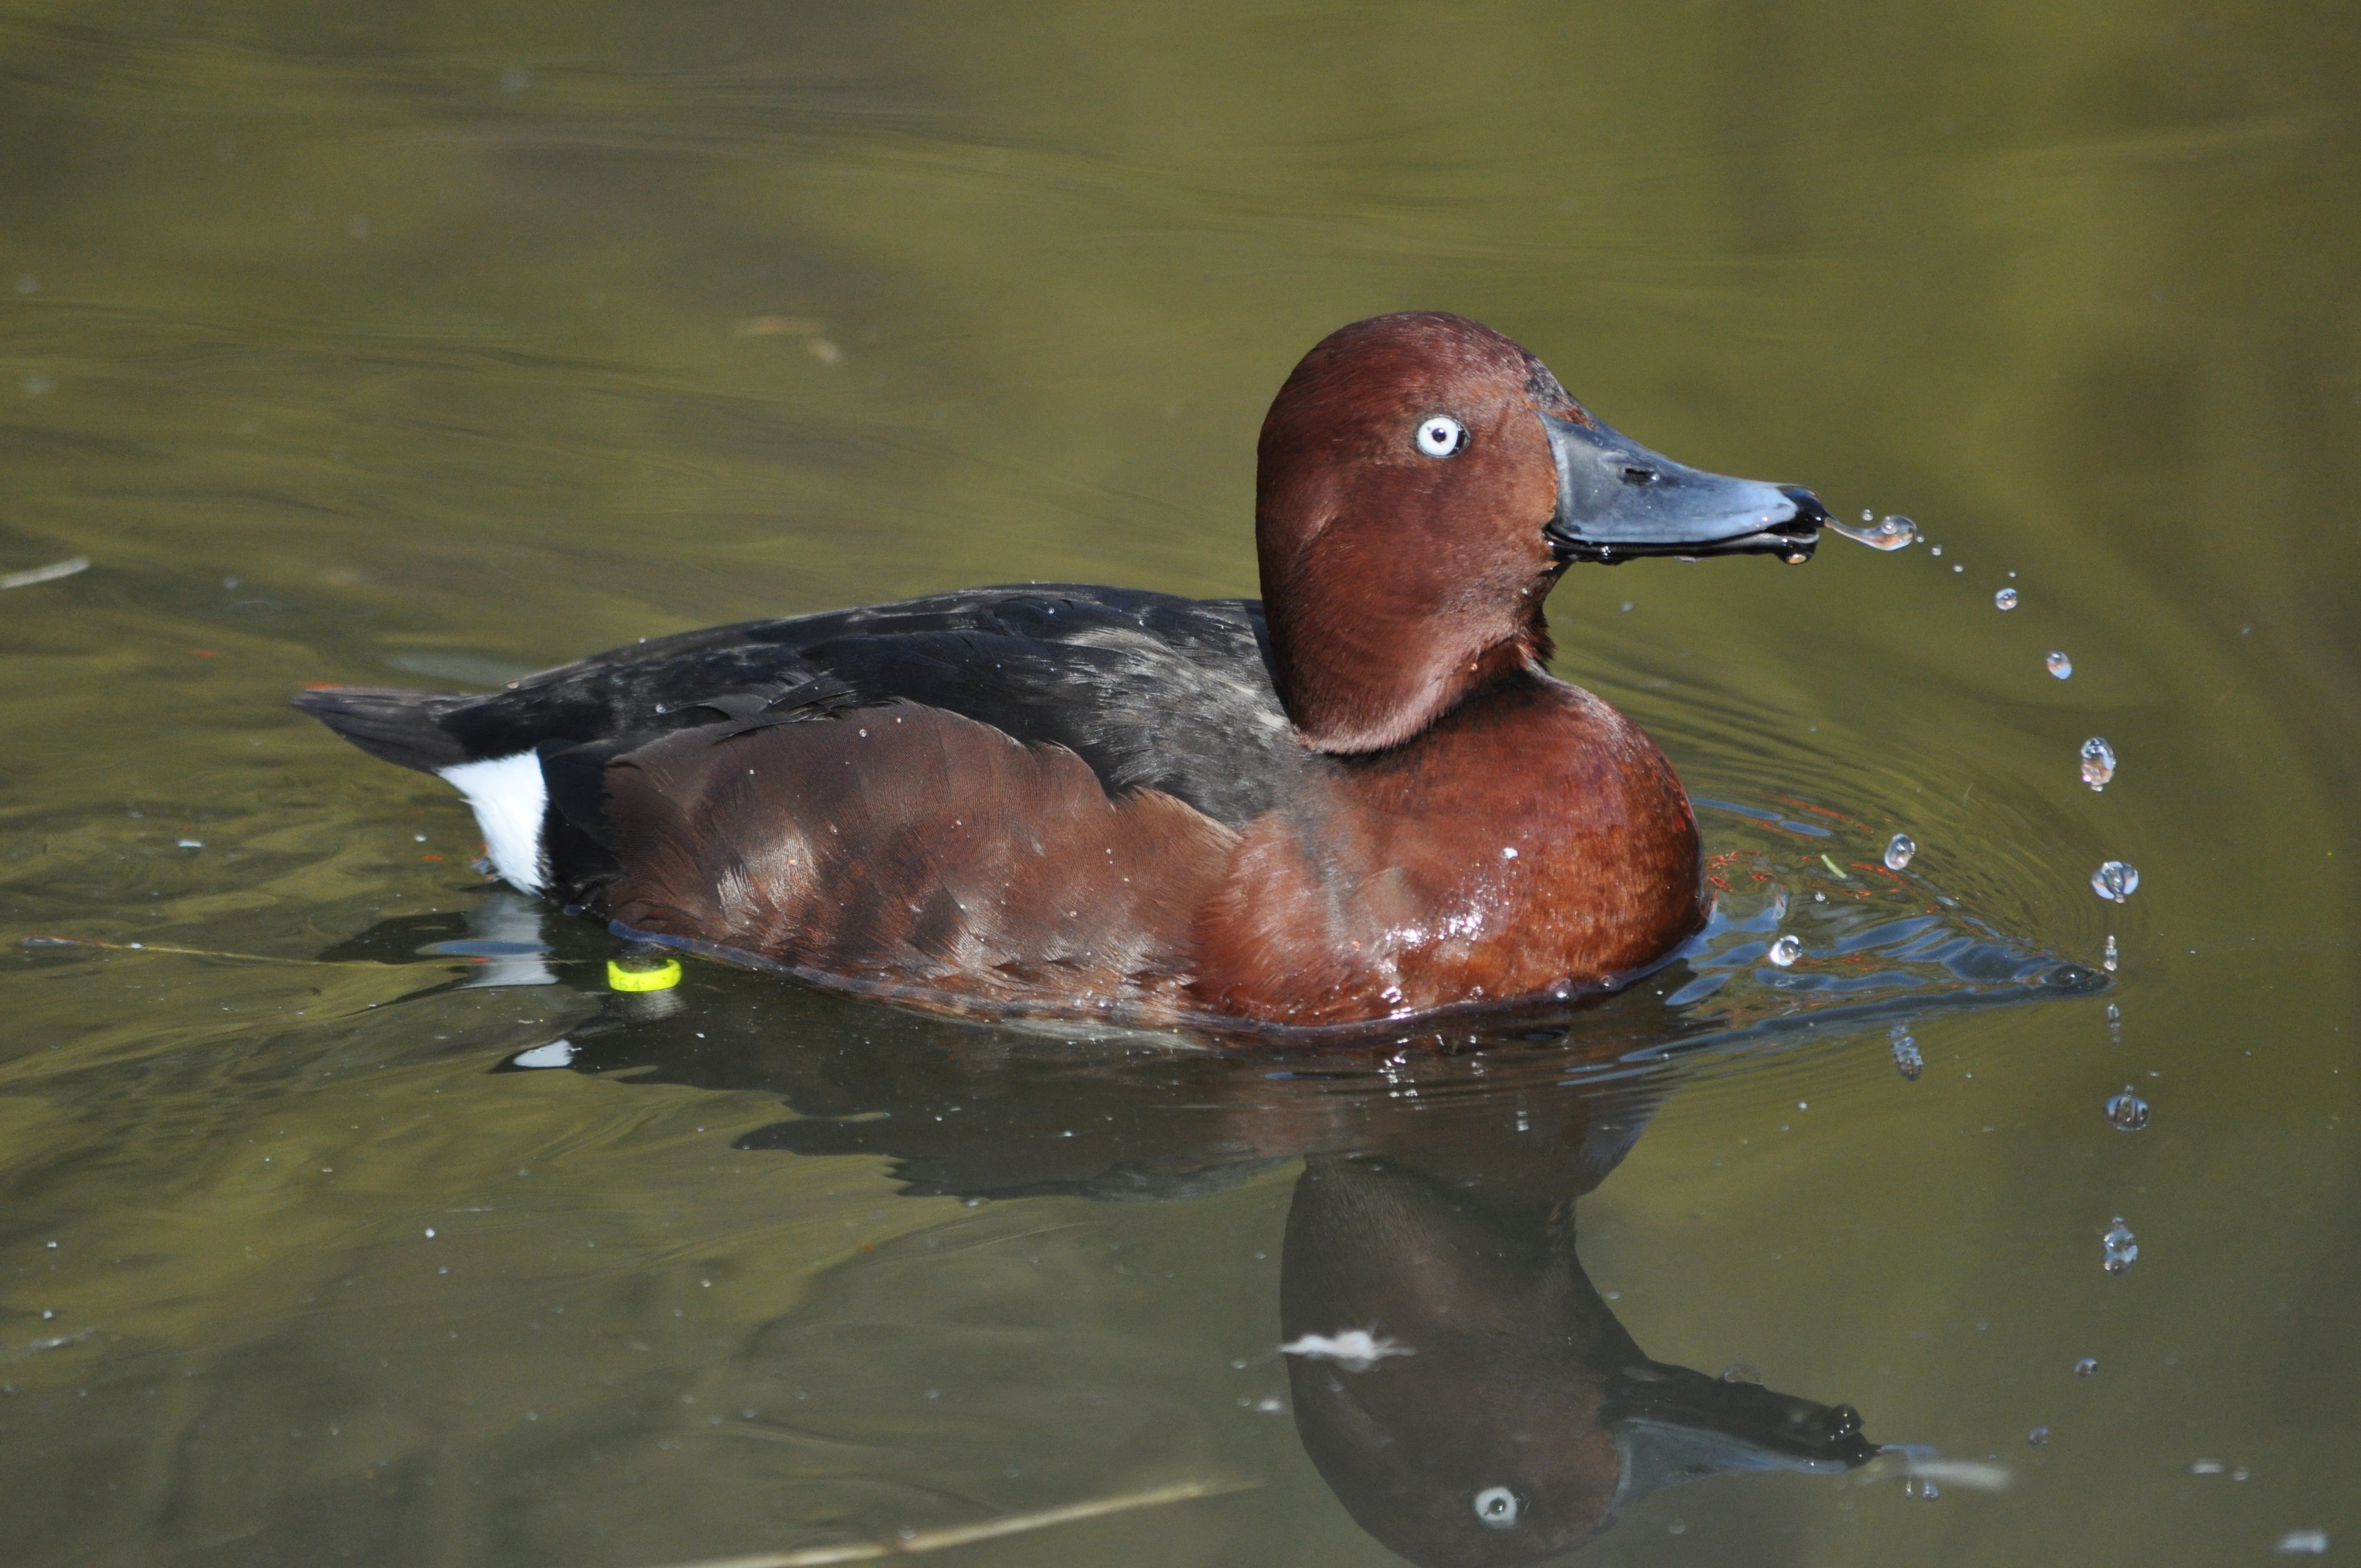
water, nature, bird, wing, wildlife, reflection, beak, fauna, drake, duck, vertebrate, waterfowl, water bird, mallard, canard, ducks geese and swans, seaduck